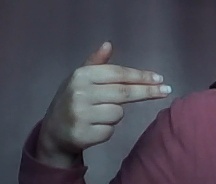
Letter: ghain